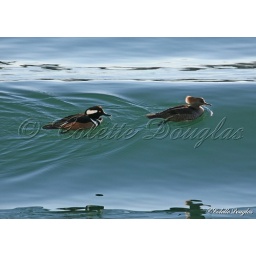
Hooded Merganser (adult female in front - adult male in rear)